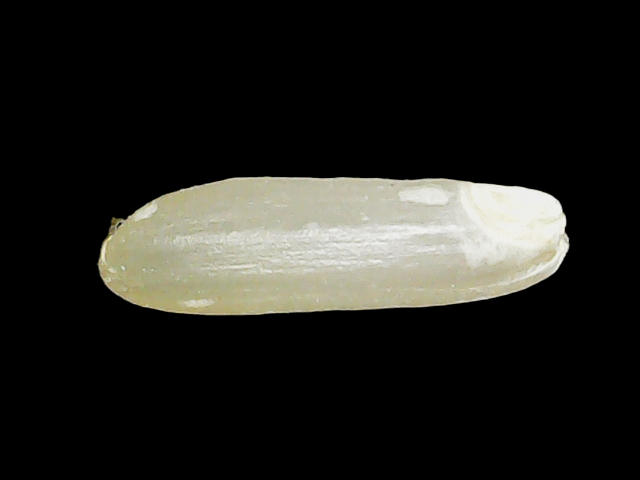
Rice variety: Binadhan14